Gwalia Gold Mine

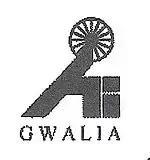
Sons of Gwalia logo

It was established in 1896 as the Sons of Gwalia mine. It was referred to in the Welsh-language press as , meaning "[the] goldmine [of the] sons [of] Gwalia". Gwalia is a medieval Latin name for Wales which became popular in Welsh-language poetry in the nineteenth century.